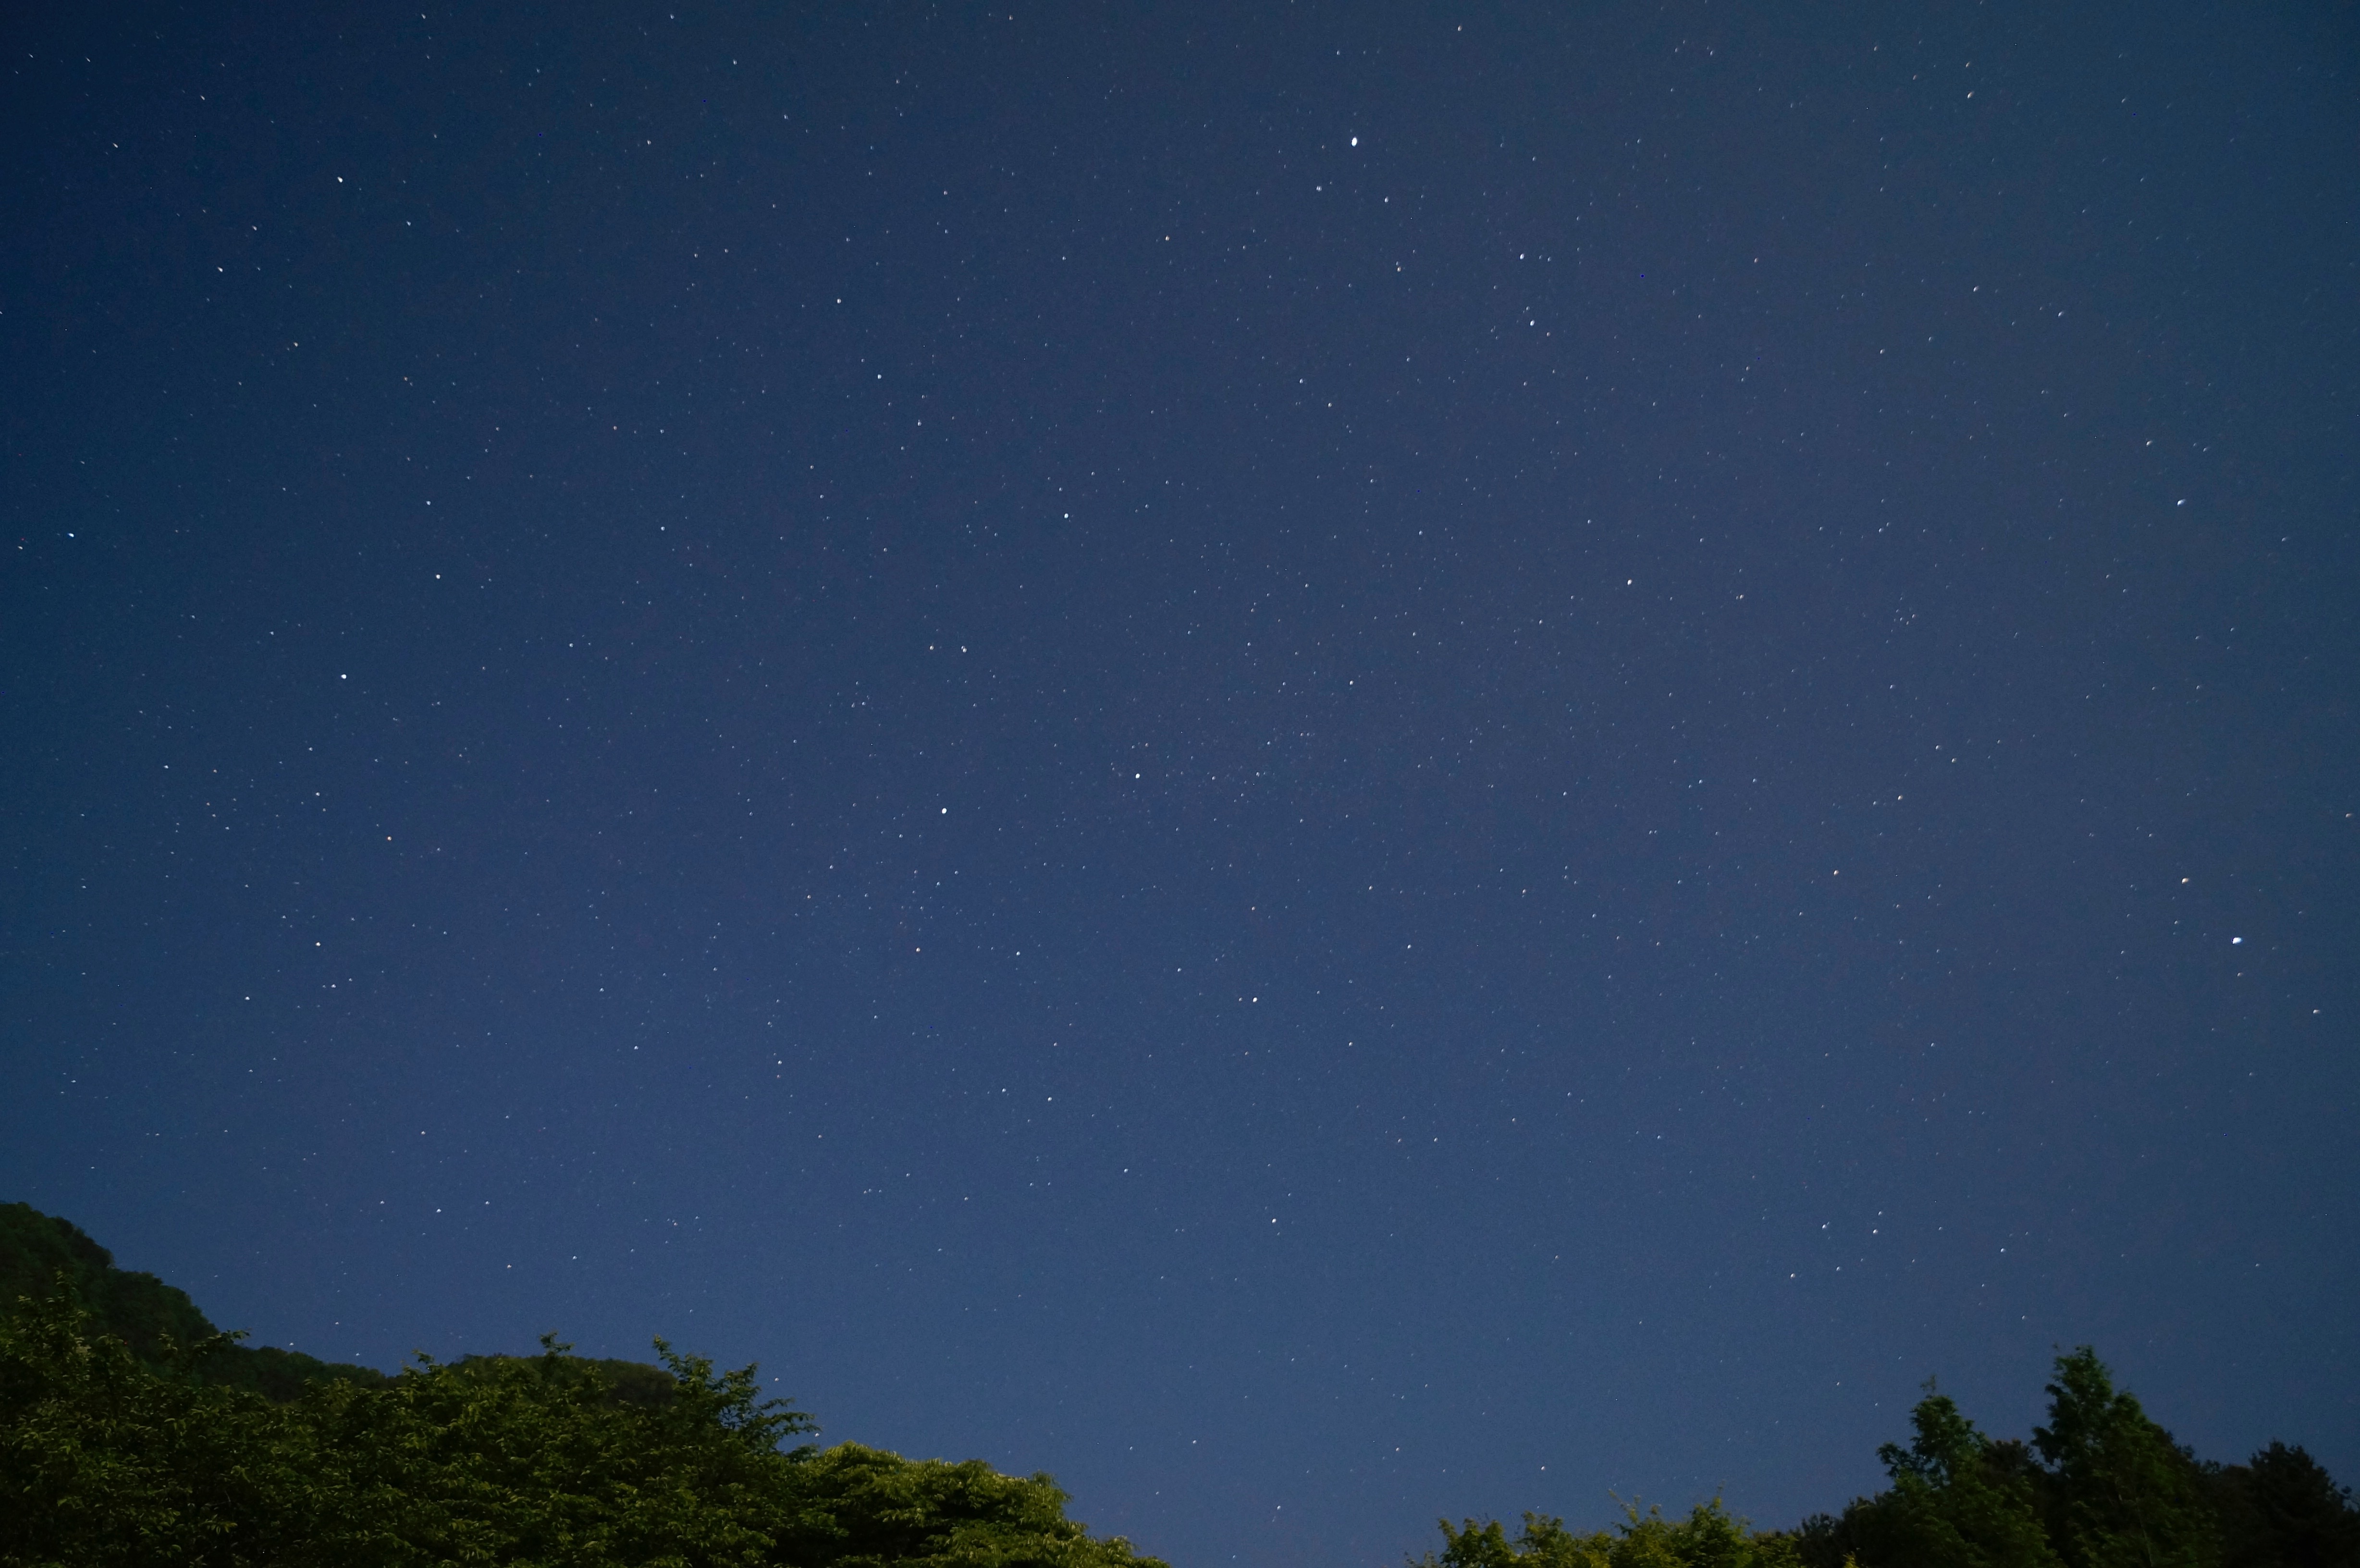
sky, night, star, atmosphere, aurora, astronomy, night view, the night sky, astronomical object, haneut